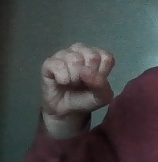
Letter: saad